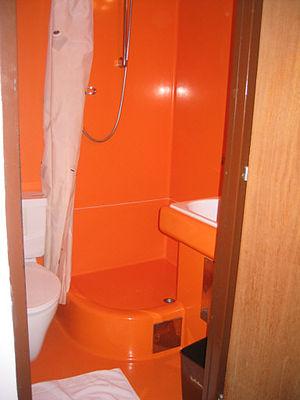
Salle de bains dans les années 1970.
Une salle de bains, ou salle de bain, est, dans un lieu d'habitation, une pièce dans laquelle peuvent être effectuées les opérations d'hygiène corporelle : prendre un bain ou une douche, se laver les mains ou le visage, se raser, etc. La salle de bains peut aussi comporter des toilettes.